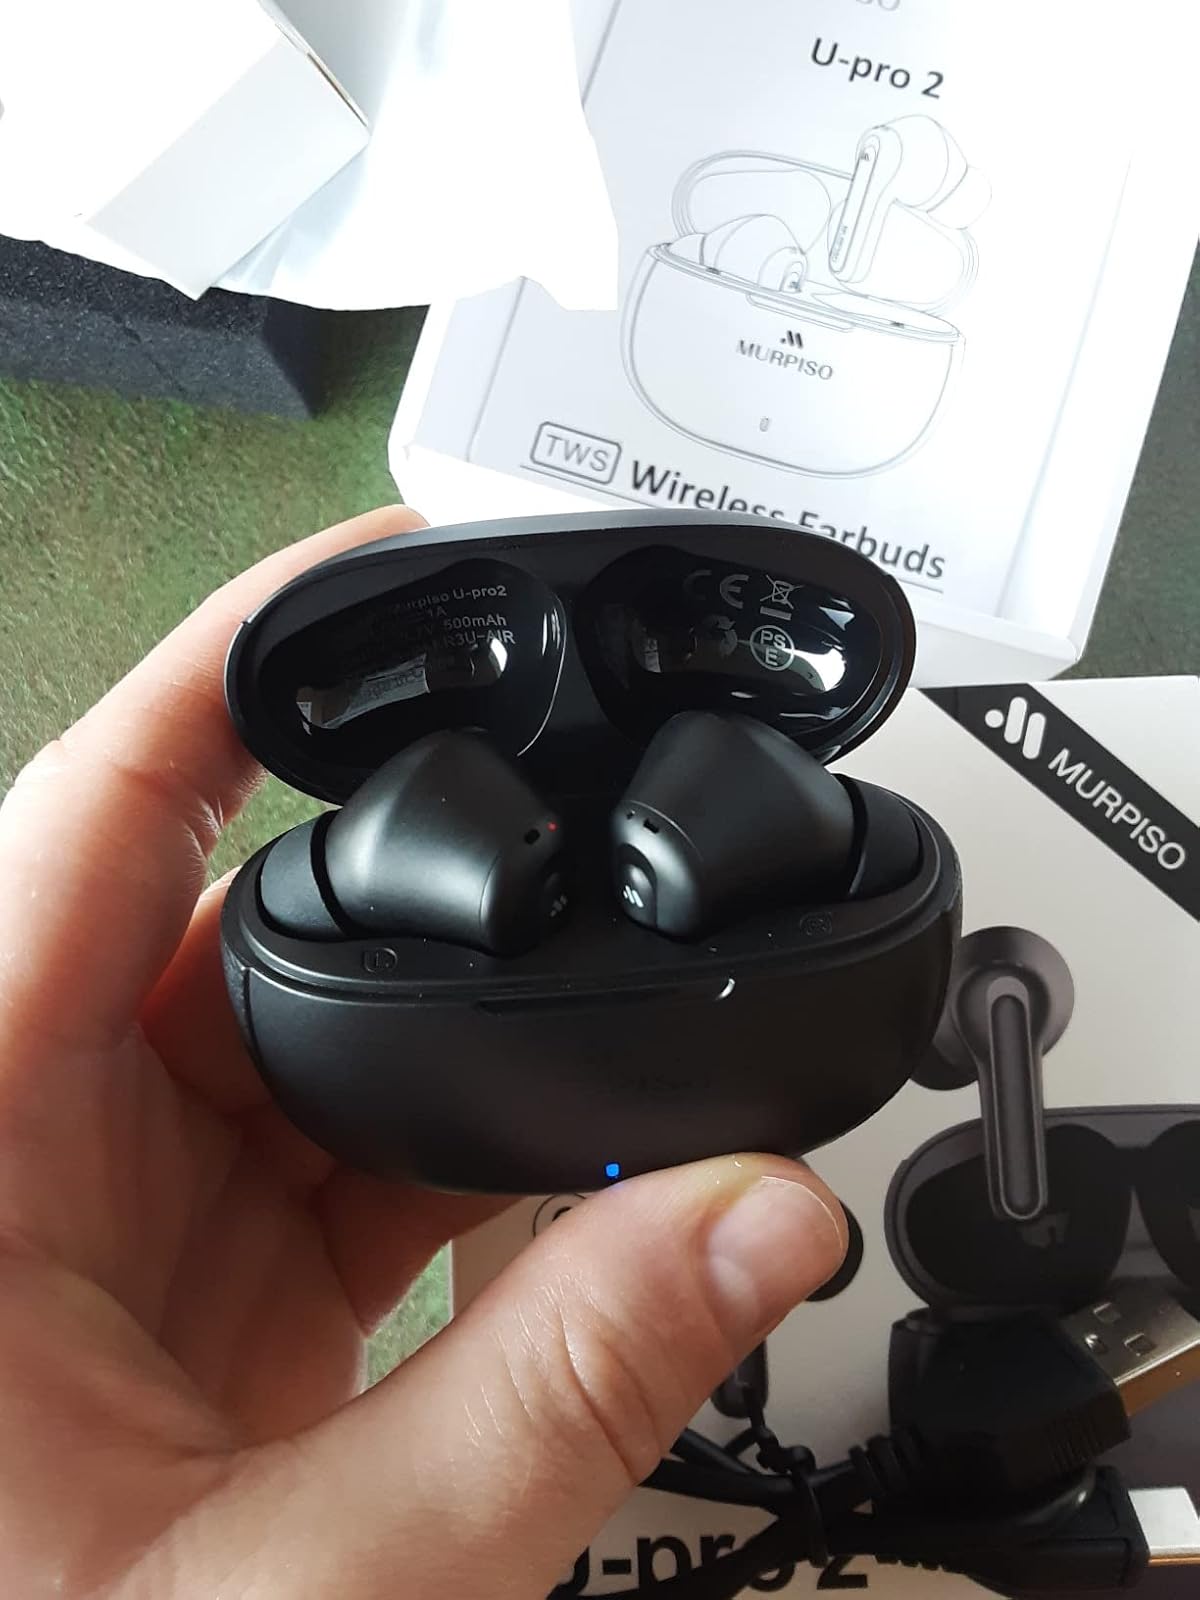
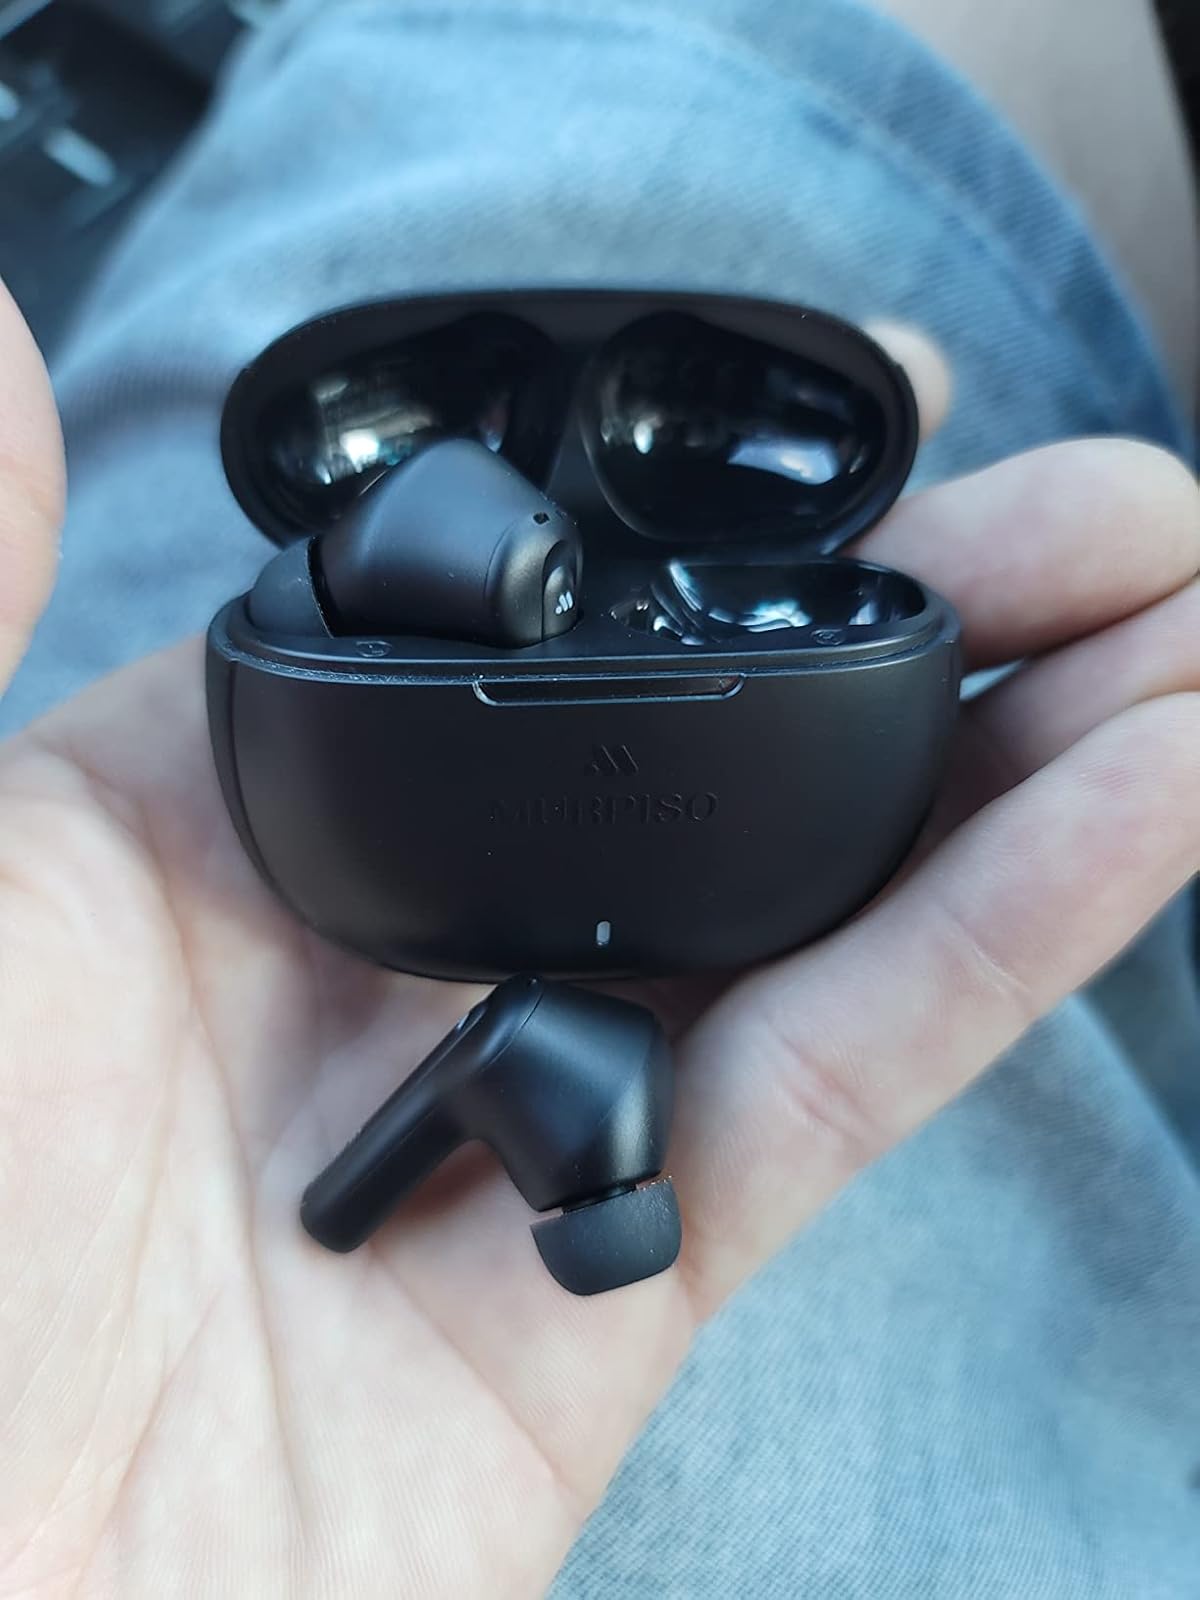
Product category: earbuds
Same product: yes